Thomas Crofton Croker

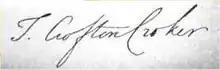
T. Crofton Croker's autograph

Thomas Crofton Croker (15 January 1798 – 8 August 1854) was an Irish antiquary, best known for his "Fairy Legends and Traditions of the South of Ireland" (1825–1828), and who also showed considerable interest in Irish song and music.